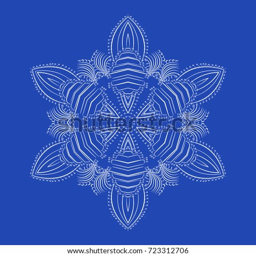
snowflake detailed christmas vector illustration .